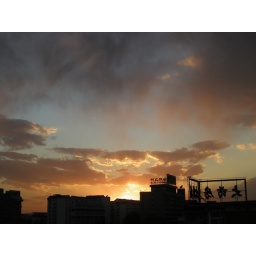
sometimes it looks like this from my kitchen window in beijing. but only sometimes.